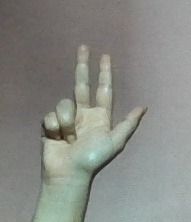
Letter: al